Macedonia (ancient kingdom)

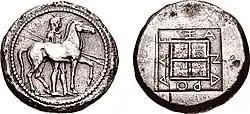
A silver "octadrachm" of Alexander I of Macedon, minted , showing an equestrian figure wearing a "chlamys" (short cloak) and "petasos" (head cap) while holding two spears and leading a horse

A year after Darius I of Persia launched an invasion into Europe against the Scythians, Paeonians, Thracians, and several Greek city-states of the Balkans, the Persian general Megabazus used diplomacy to convince AmyntasI to submit as a vassal of the Achaemenid Empire, ushering in the period of Achaemenid Macedonia. Achaemenid Persian hegemony over Macedonia was briefly interrupted by the Ionian Revolt (499–493BC), yet the Persian general Mardonius brought it back under Achaemenid suzerainty.